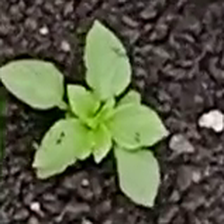
Weed species: Lamber_Quarter_plant(Chenopodium )